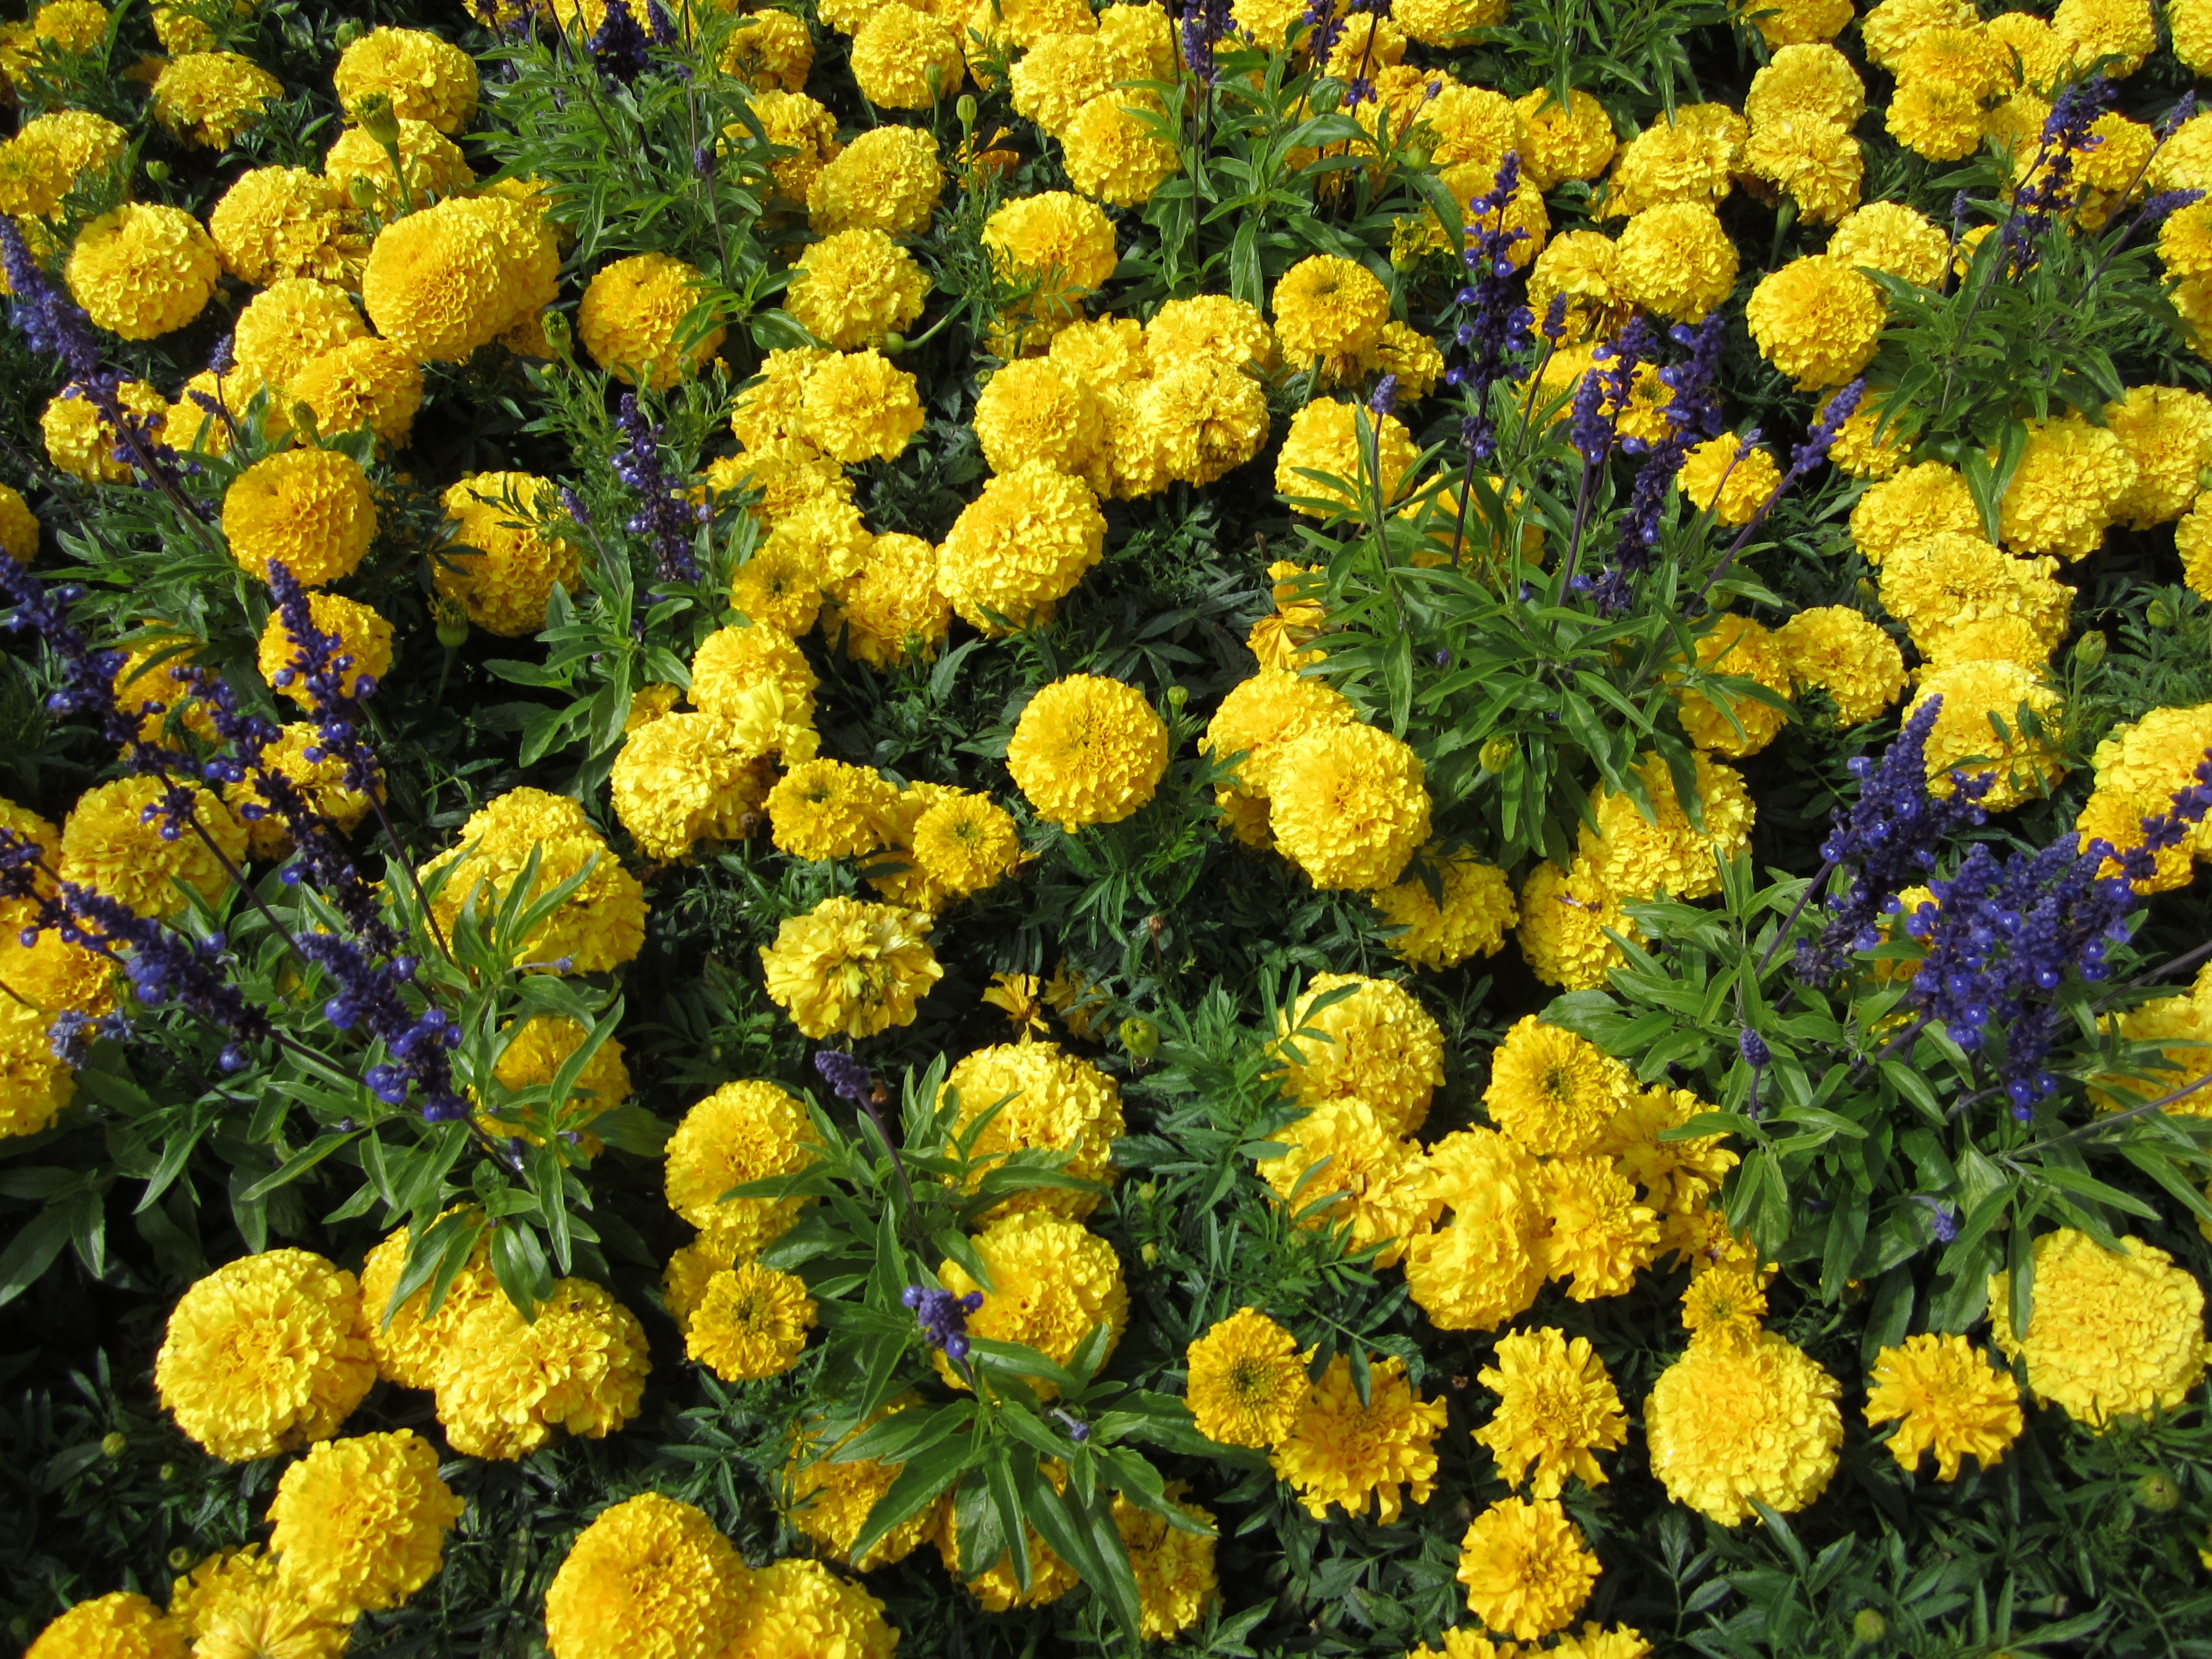
plant, flower, yellow, flora, wildflower, canada, marigold, tansy, british columbia, flowering plant, daisy family, butchart gardens, annual plant, common tansy, land plant, chrysanths